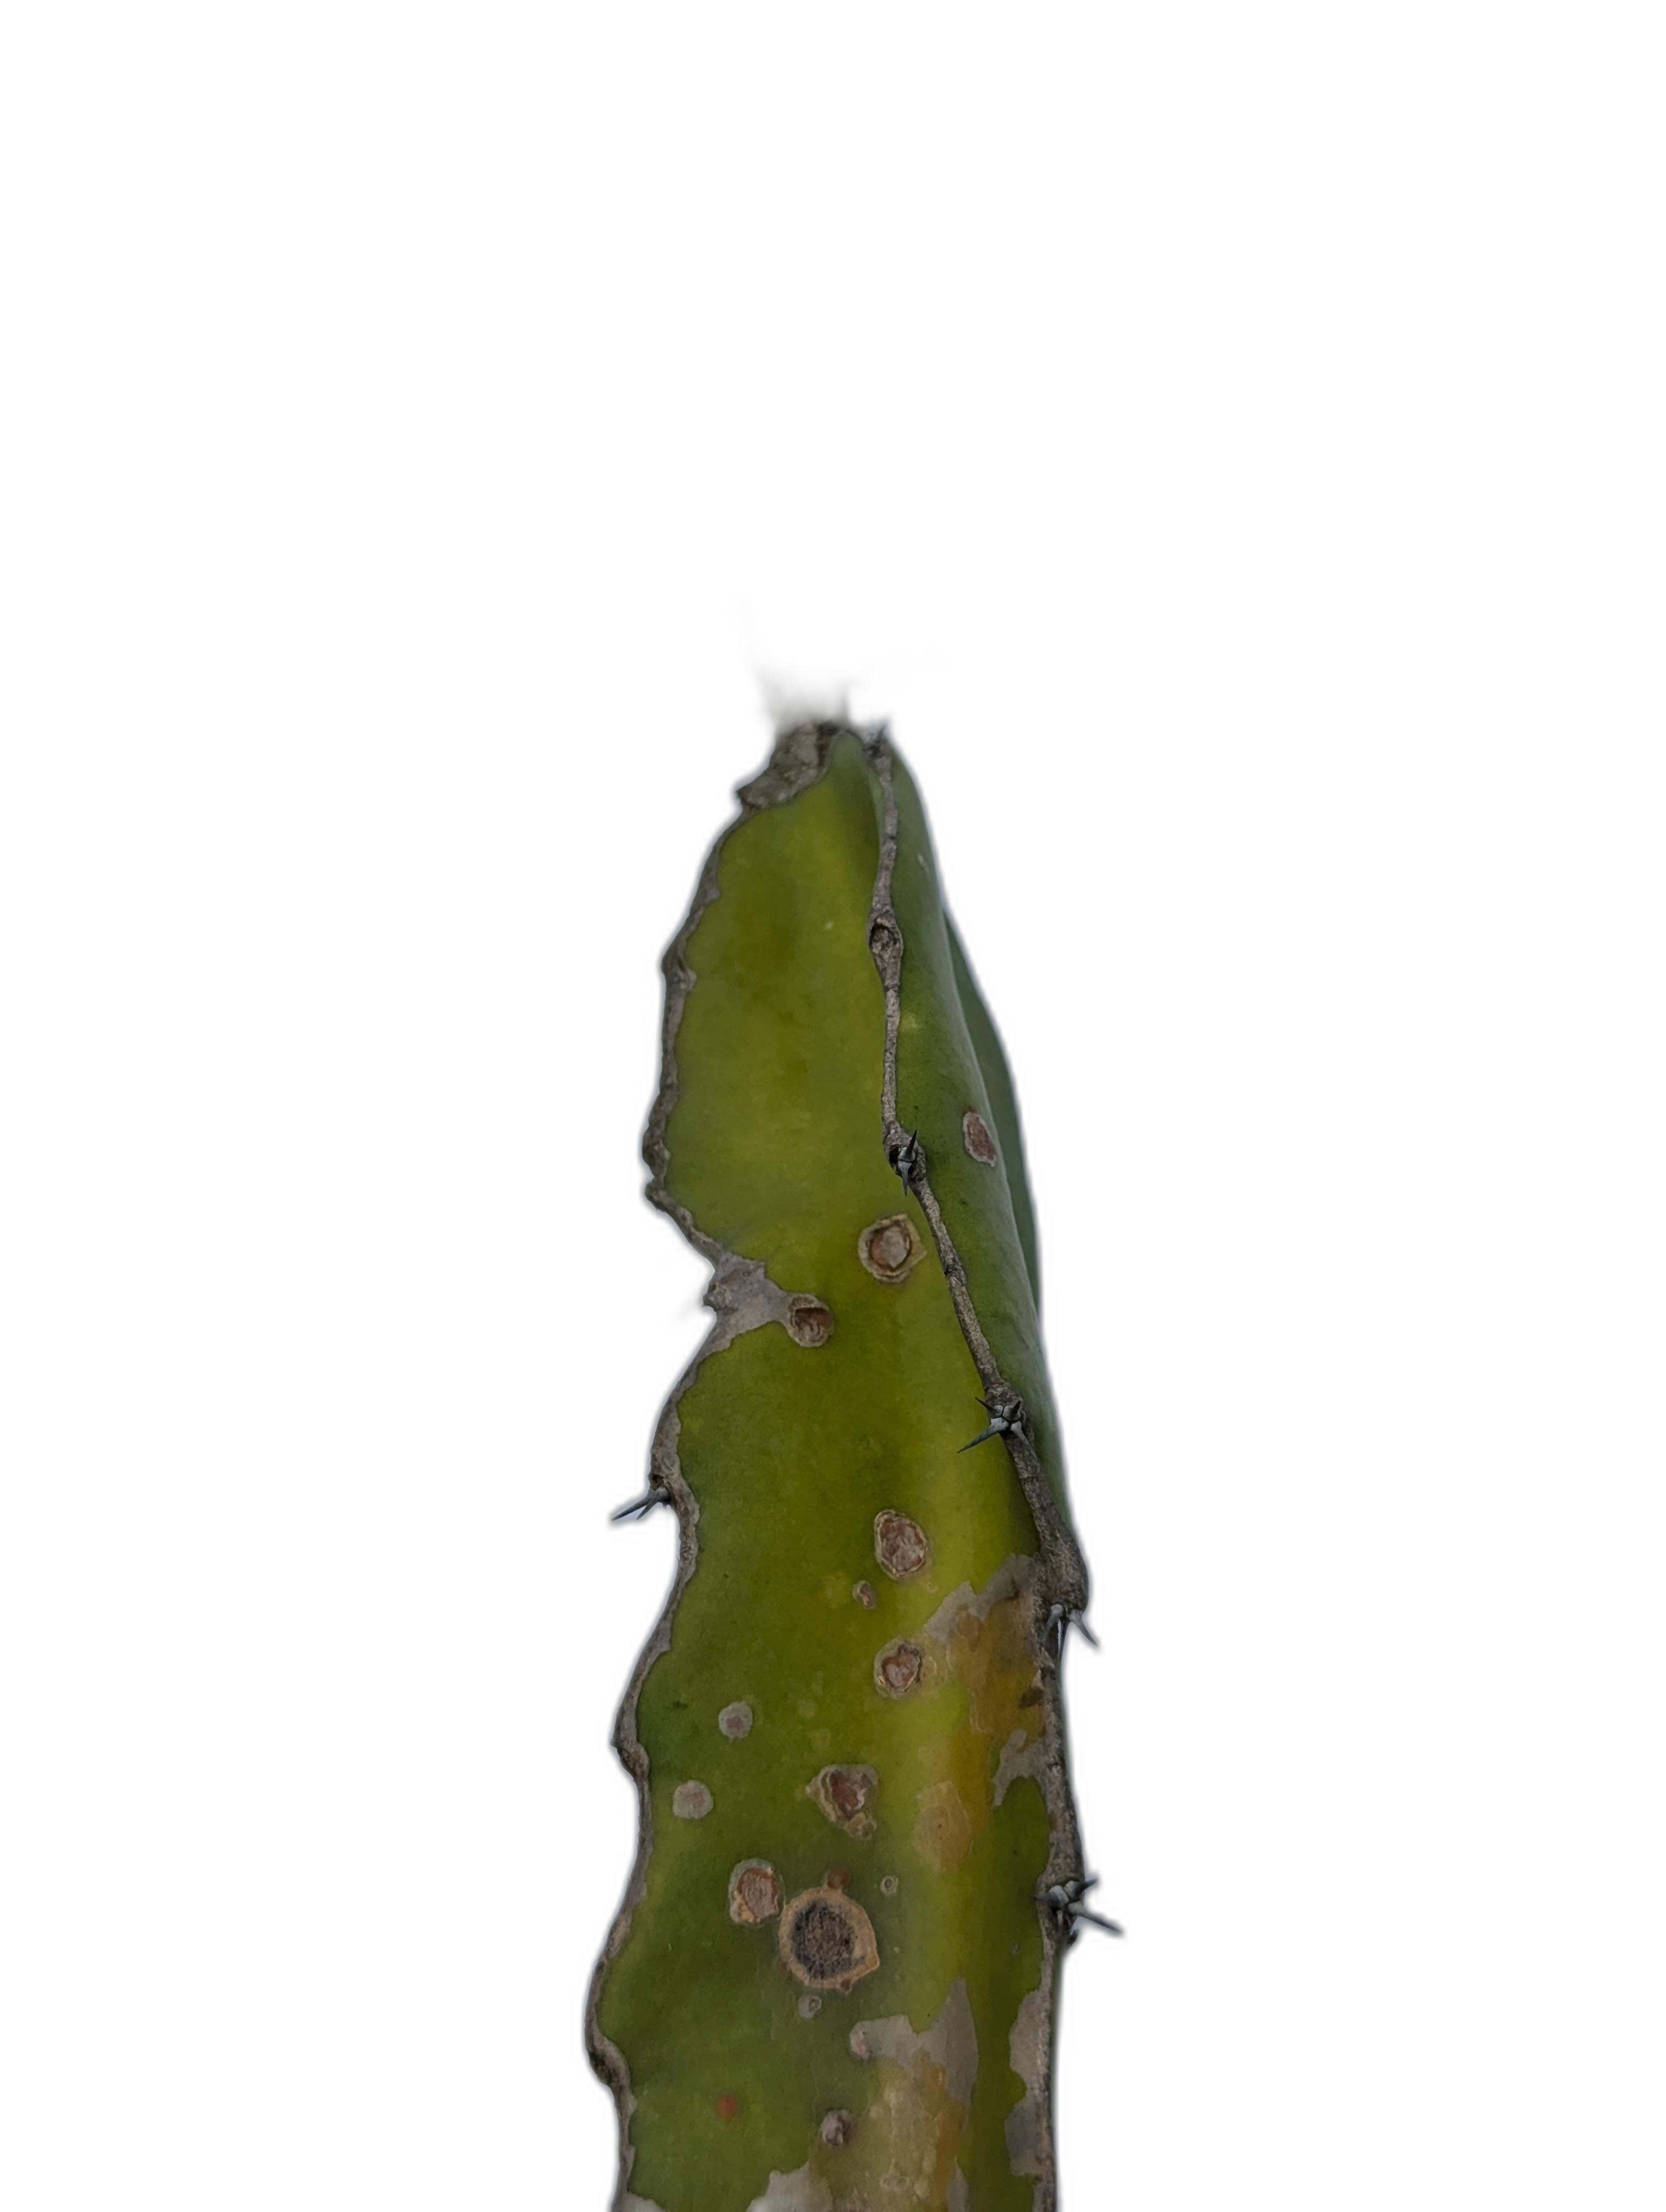
Label: Bad leaf